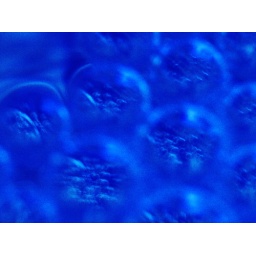
energy balls in a glass of sparkling wine